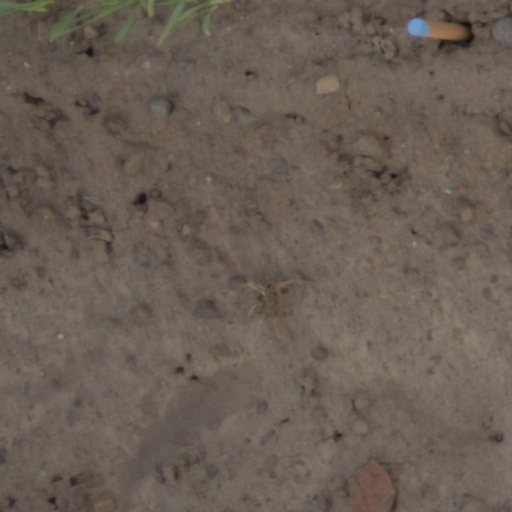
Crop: wheat